Bindo Altoviti

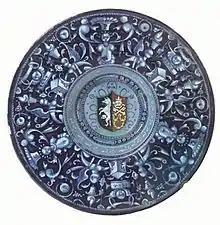
Tondino with the coat of arms of Bindo Altoviti, and of his wife Fiammetta Soderini

At this time, the Altoviti family had strong Republican leanings. Bindo became known not for just being a dashing young aristocrat, who had more to his credit than good looks, but was possibly prepared to risk wealth and power for his ideals. He married Fiammetta Soderini, niece of Piero Soderini, head of the Florentine government who had, together with his second chancellor Niccolò Machiavelli, unsuccessfully raised an army of national militia to defend Florence against the return of the Medici. However, remaining loyal to family, Bindo's career flourished under Leo X and Clemente VII.